Grande roue de Montréal

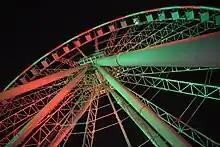
illuminated at night

is a Ferris wheel built at the Old Port of Montreal, Quebec, Canada for the 375th anniversary celebrations of the city. Open to the public since 1 September 2017, it is the tallest Ferris wheel in Canada. It is owned by Sandibe Global BV.